American Dad! season 2

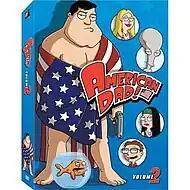
DVD box sets for "American Dad!" Volumes 1 and 2; the season was released in two separate volumes.

The second season of the American TV series "American Dad!" originally aired on Fox from September 11, 2005, to May 14, 2006, and consisted of sixteen episodes. The first six episodes of the season are included within the Volume 1 DVD box set, which was released on April 25, 2006.